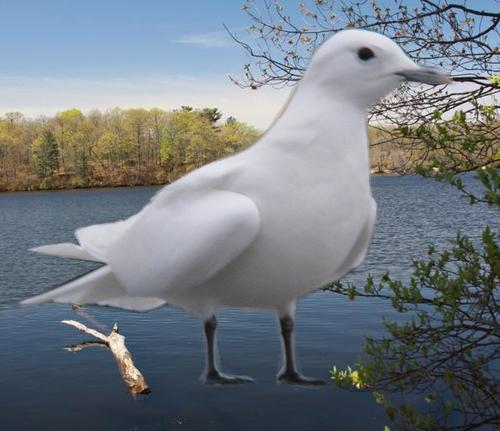
Bird species: Ivory_Gull
Bird type: waterbird
Background: water